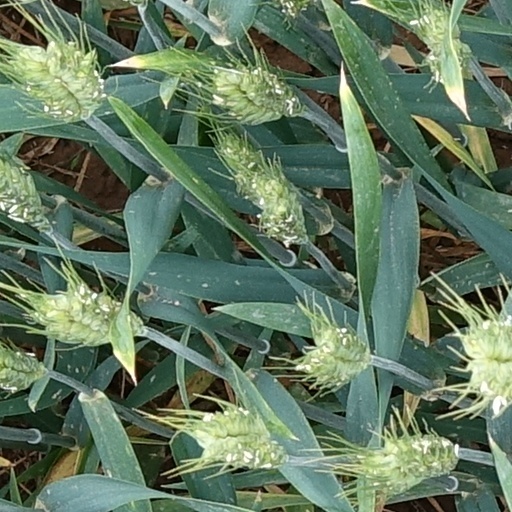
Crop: wheat